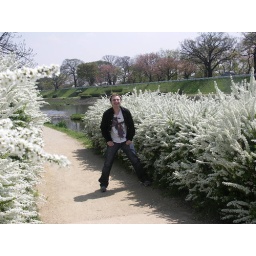
Friend in flower road